TAROM Flight 371

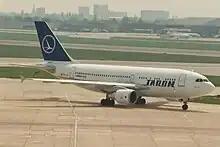
YR-LCC seen in May 1994

The aircraft involved in the crash was an Airbus A310-324 registered as YR-LCC and named "Muntenia" after one of Romania's historical regions. The Manufacturer's Serial Number (MSN) was 450, and the aircraft had its first flight in 1987. It was delivered to Pan American World Airways in August the same year registered as N814PA and named "Clipper Liberty Bell". Following Pan Am's bankruptcy in 1991, the aircraft was transferred to Delta Air Lines with the same registration. TAROM purchased the aircraft and took delivery of it in April 1994 where it was re-registered as YR-LCC. It was powered by two Pratt & Whitney PW4152 turbofan engines and had logged in 31,092 flight hours and 6,216 takeoff and landing cycles. Its airworthiness certificate was issued on 13 April 1994.